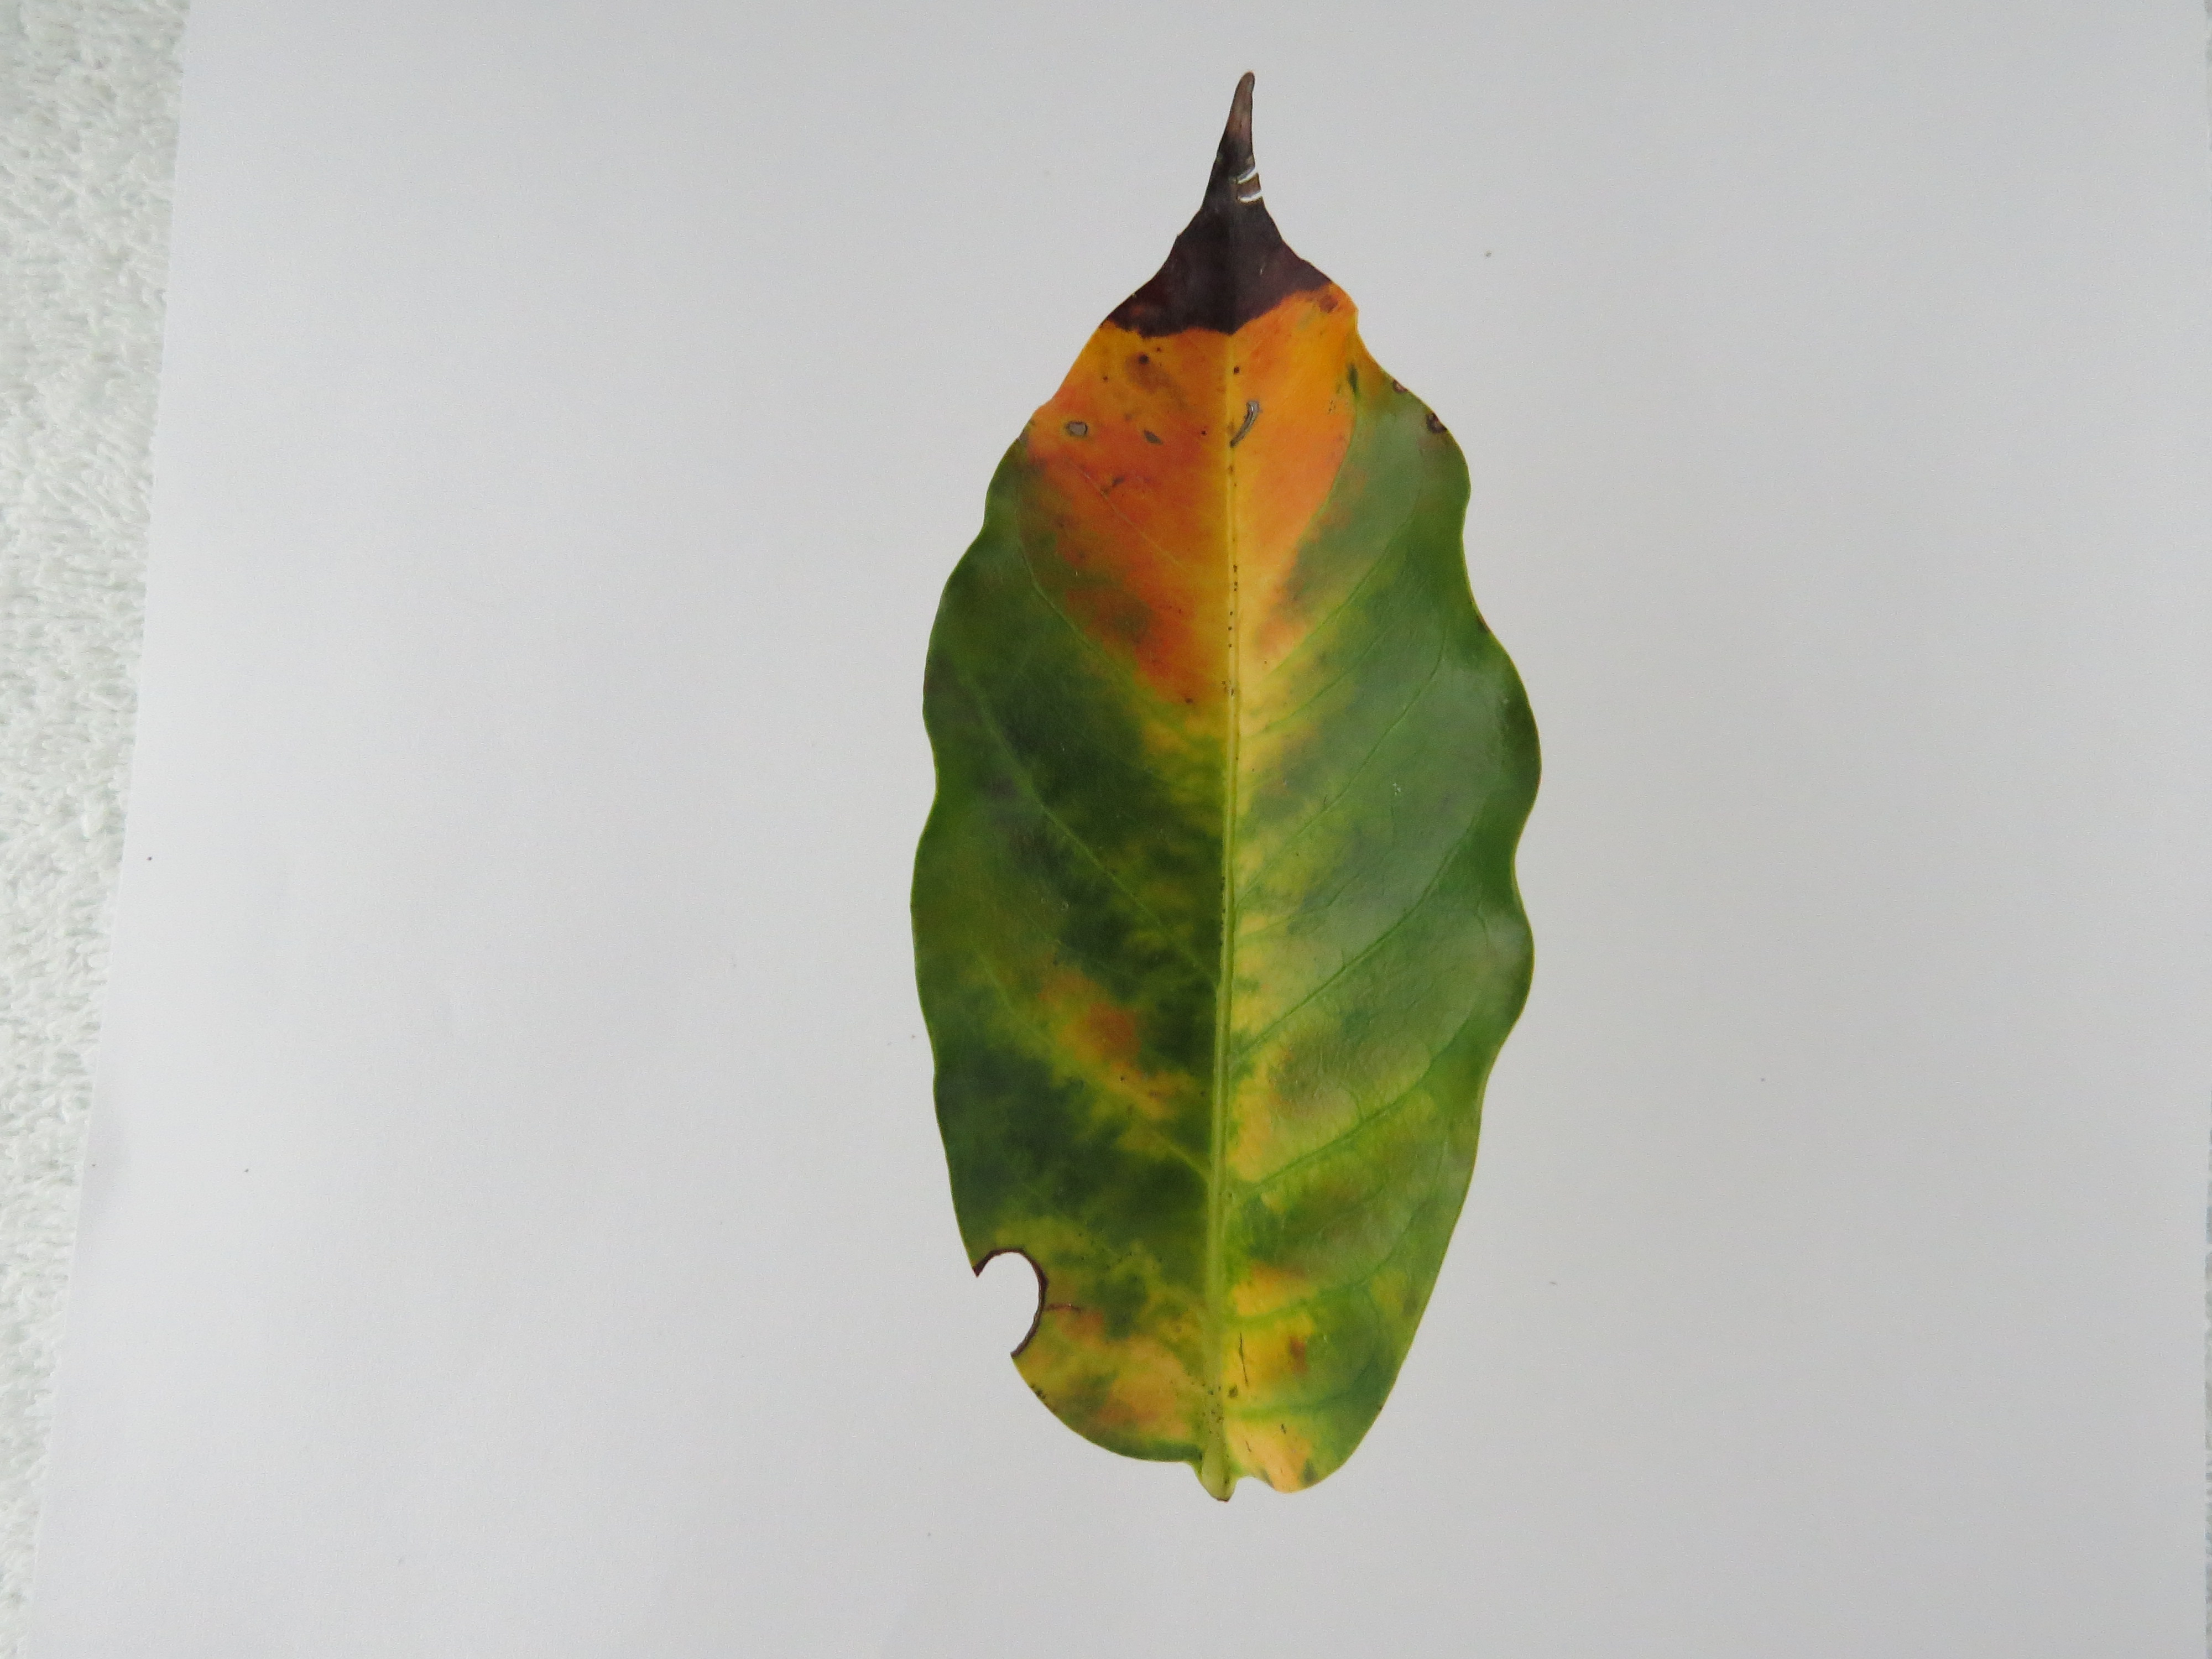
Label: phosphorus-P